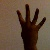
The image shows a hand gesture representing the number 4 in Indian Sign Language.